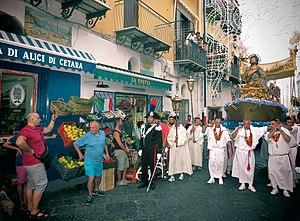
Cetara est une commune italienne de la province de Salerne dans la région Campanie en Italie.